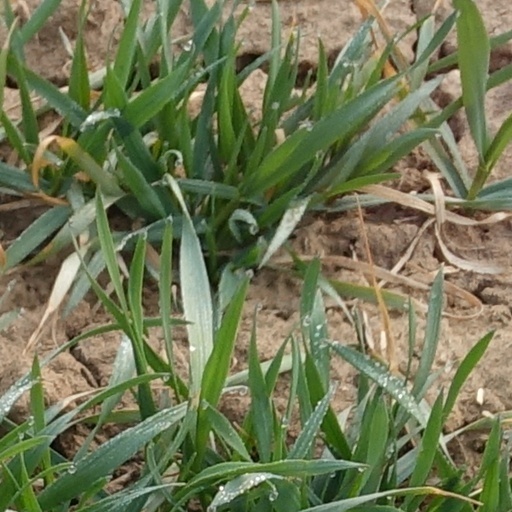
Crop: wheat